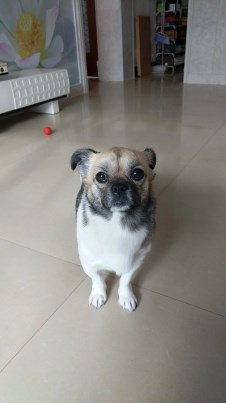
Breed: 3336-n000121-chinese_rural_dog